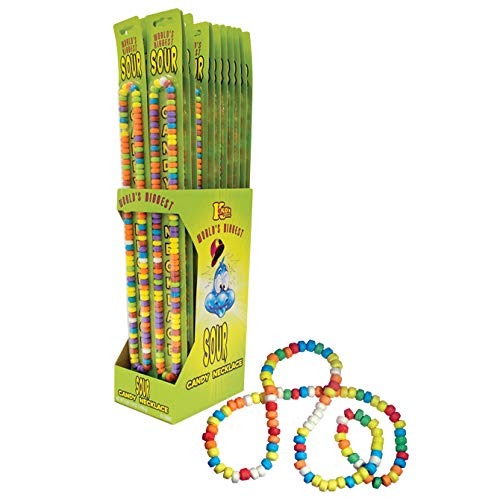
Item Name: World's Biggest Sour Candy Necklace 24 Count
Bullet Point 1: Large Sour Candy Necklace: Contains 24 sour lollipops in a fun multicolor design
Bullet Point 2: Perfect for Parties: Great for New Year's Eve, birthdays, holidays, and other celebrations
Bullet Point 3: Long Lasting Sweet Treats: Each lollipop is individually wrapped for freshness and enjoyment
Bullet Point 4: Made by AAG: Trusted brand known for quality candy products
Bullet Point 5: Fun and Festive: Great gift idea for candy lovers and sour enthusiasts
Product Description: Wear them as jewelry, eat them as a treat or do both! World's Biggest Sour Candy Necklaces are the fun multi-colored sour candies on a necklace string. These tart necklaces are jumbo size! Now in bold, brighter colors! Each World's Biggest Sour Candy Necklaces display box contains 24 pieces.
Value: 24.0
Unit: Count

Price: 39.99